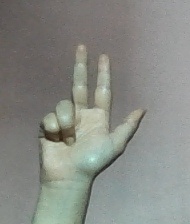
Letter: al